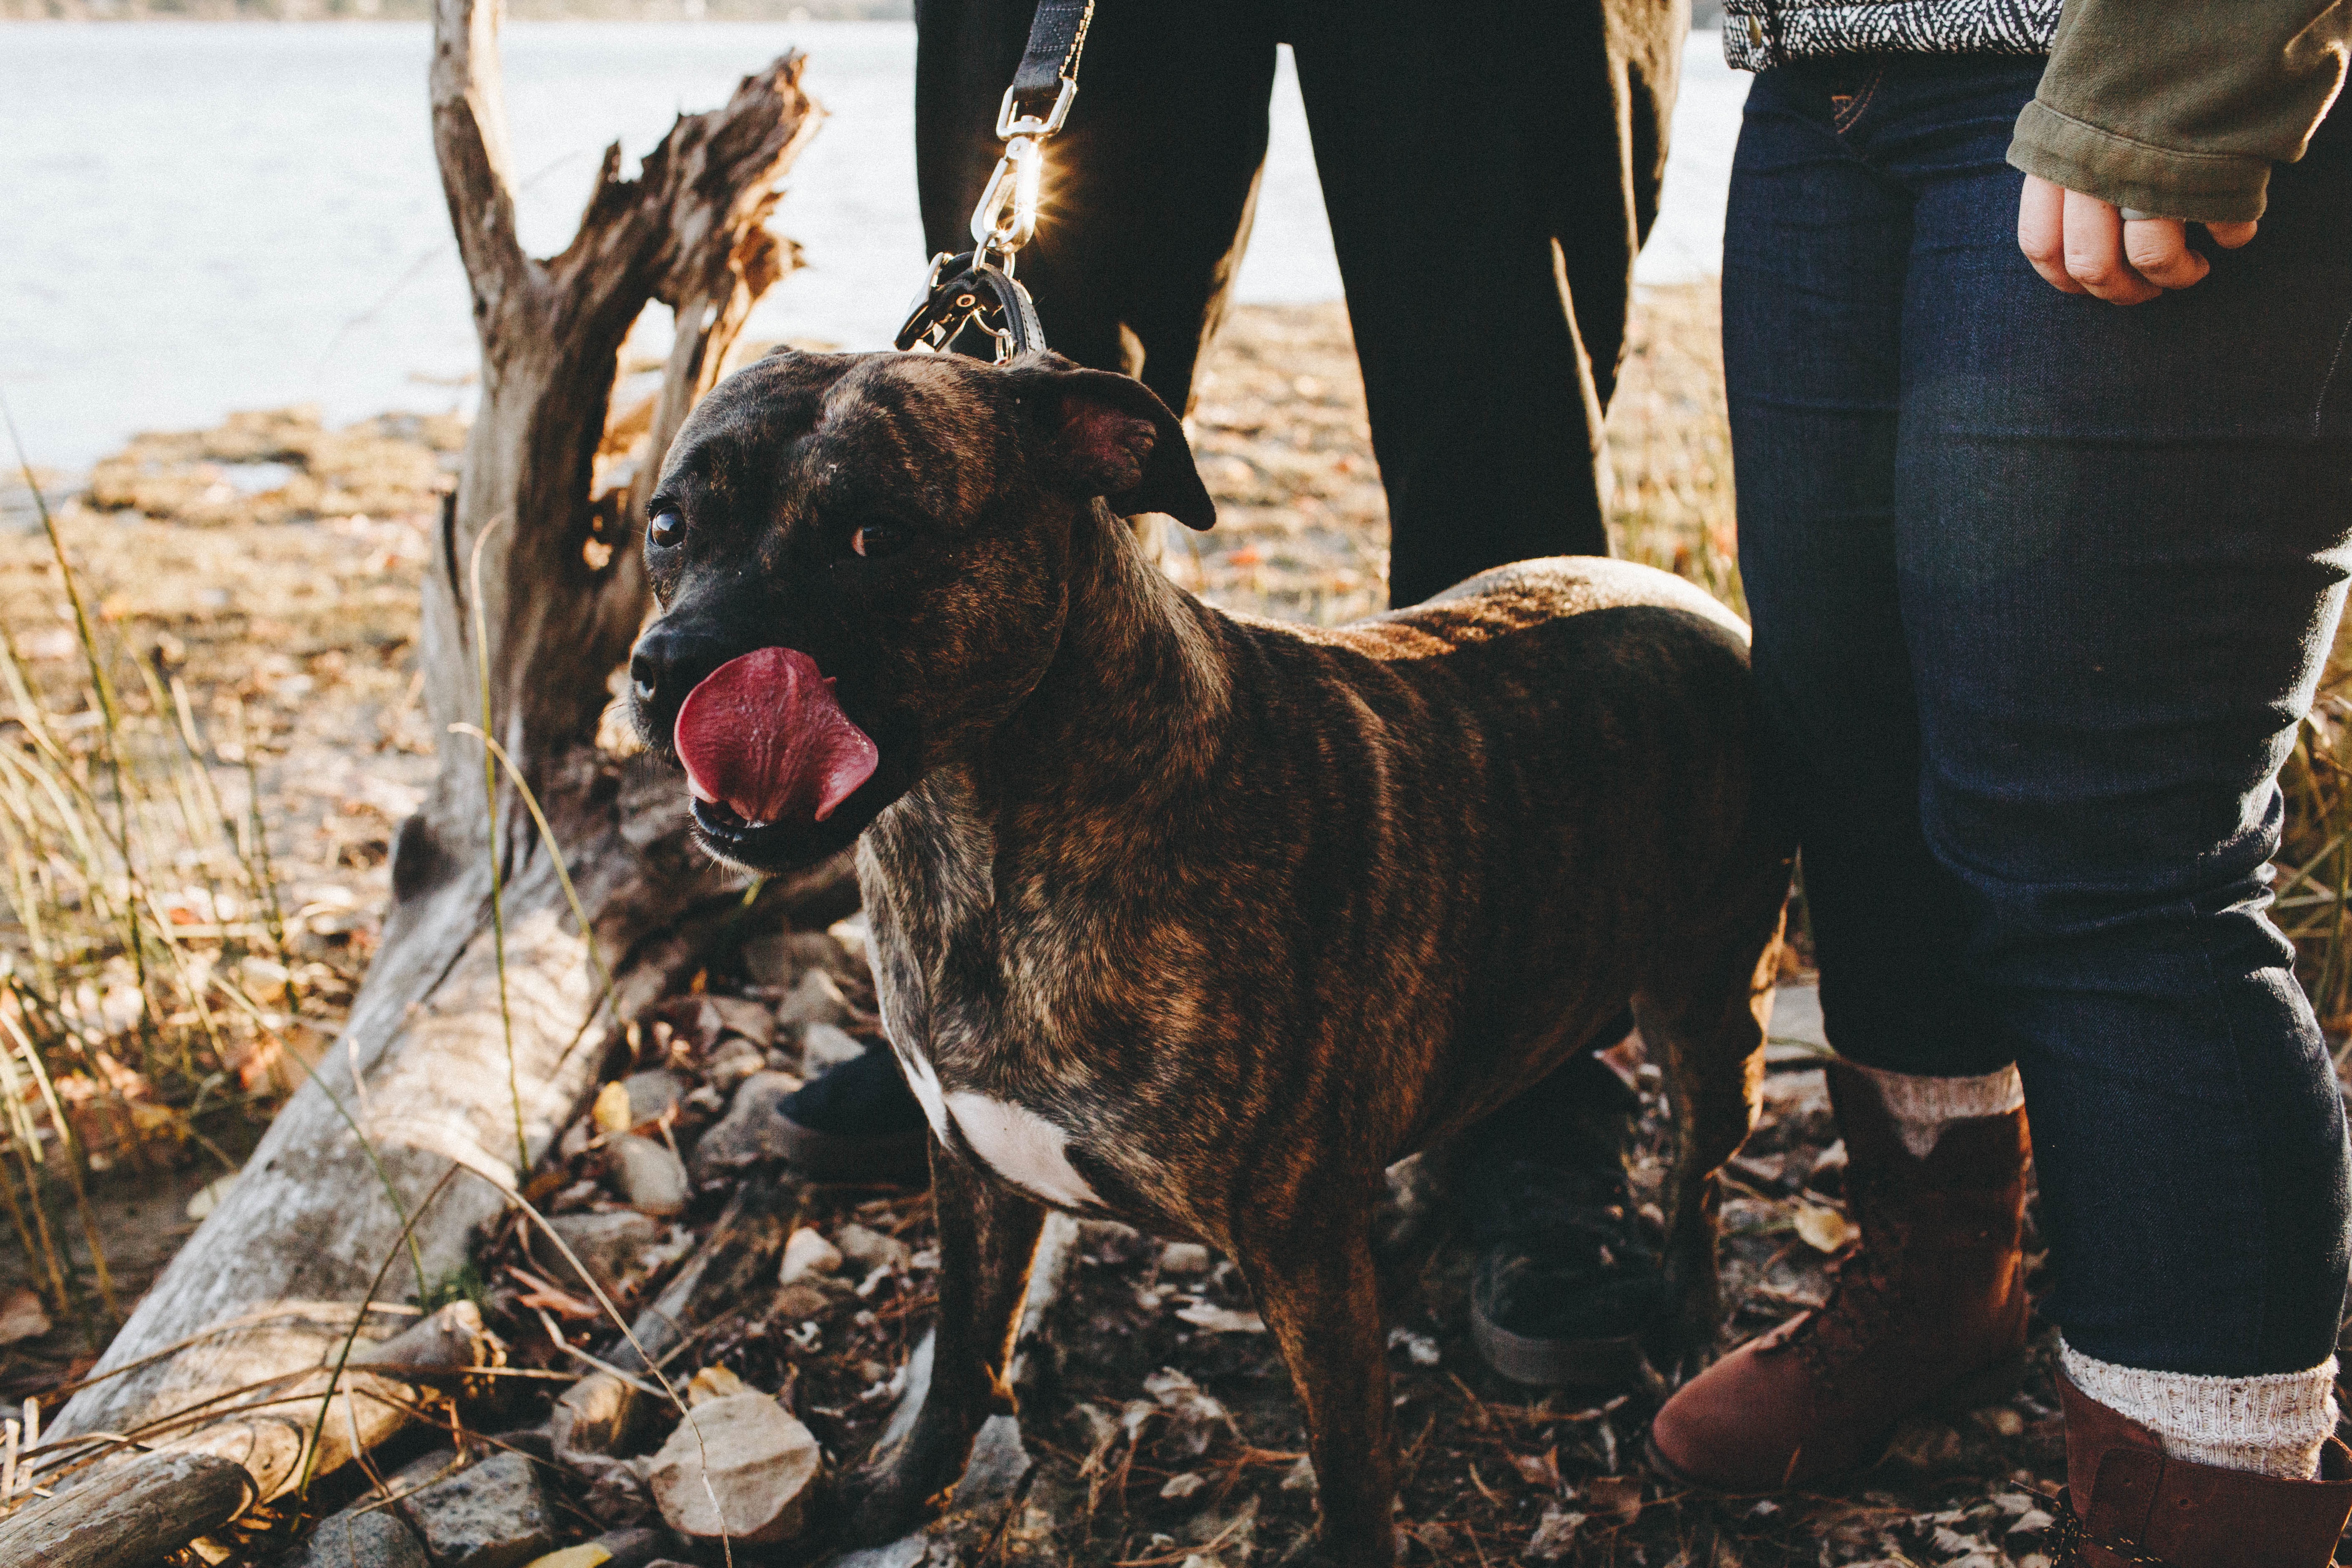
dog, mammal, vertebrate, guard dog, dog like mammal, cane corso